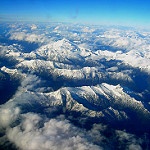
Scene: Outdoor